FreshDirect

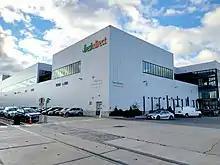
FreshDirect Bronx warehouse and headquarters

In January 2013, FreshDirect officially launched service in the greater Philadelphia metropolitan area. In September of the same year, the company expanded services to parts of Delaware.